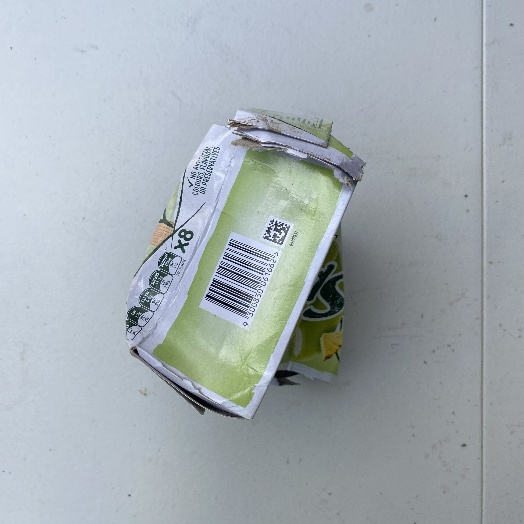
Label: Cardboard